Pope Benedict XVI

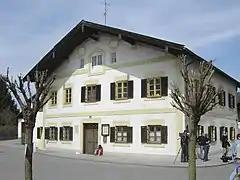
The birthplace of Joseph Alois Ratzinger in Marktl, Bavaria

Joseph Alois Ratzinger was born on 16 April, Holy Saturday, 1927 at Schulstraße 11 at 8:30 in the morning in his parents' home in Marktl, Bavaria, Germany. He was baptised the same day. He was the third and youngest child of Joseph Ratzinger Sr., a police officer, and Maria Ratzinger; his grand-uncle was the German priest-politician Georg Ratzinger. His mother's family was originally from South Tyrol (now in Italy). Benedict's elder brother, Georg, became a Catholic priest and was the former director of the Regensburger Domspatzen choir. His sister, Maria, who never married, managed her brother Joseph's household until she died in 1991.